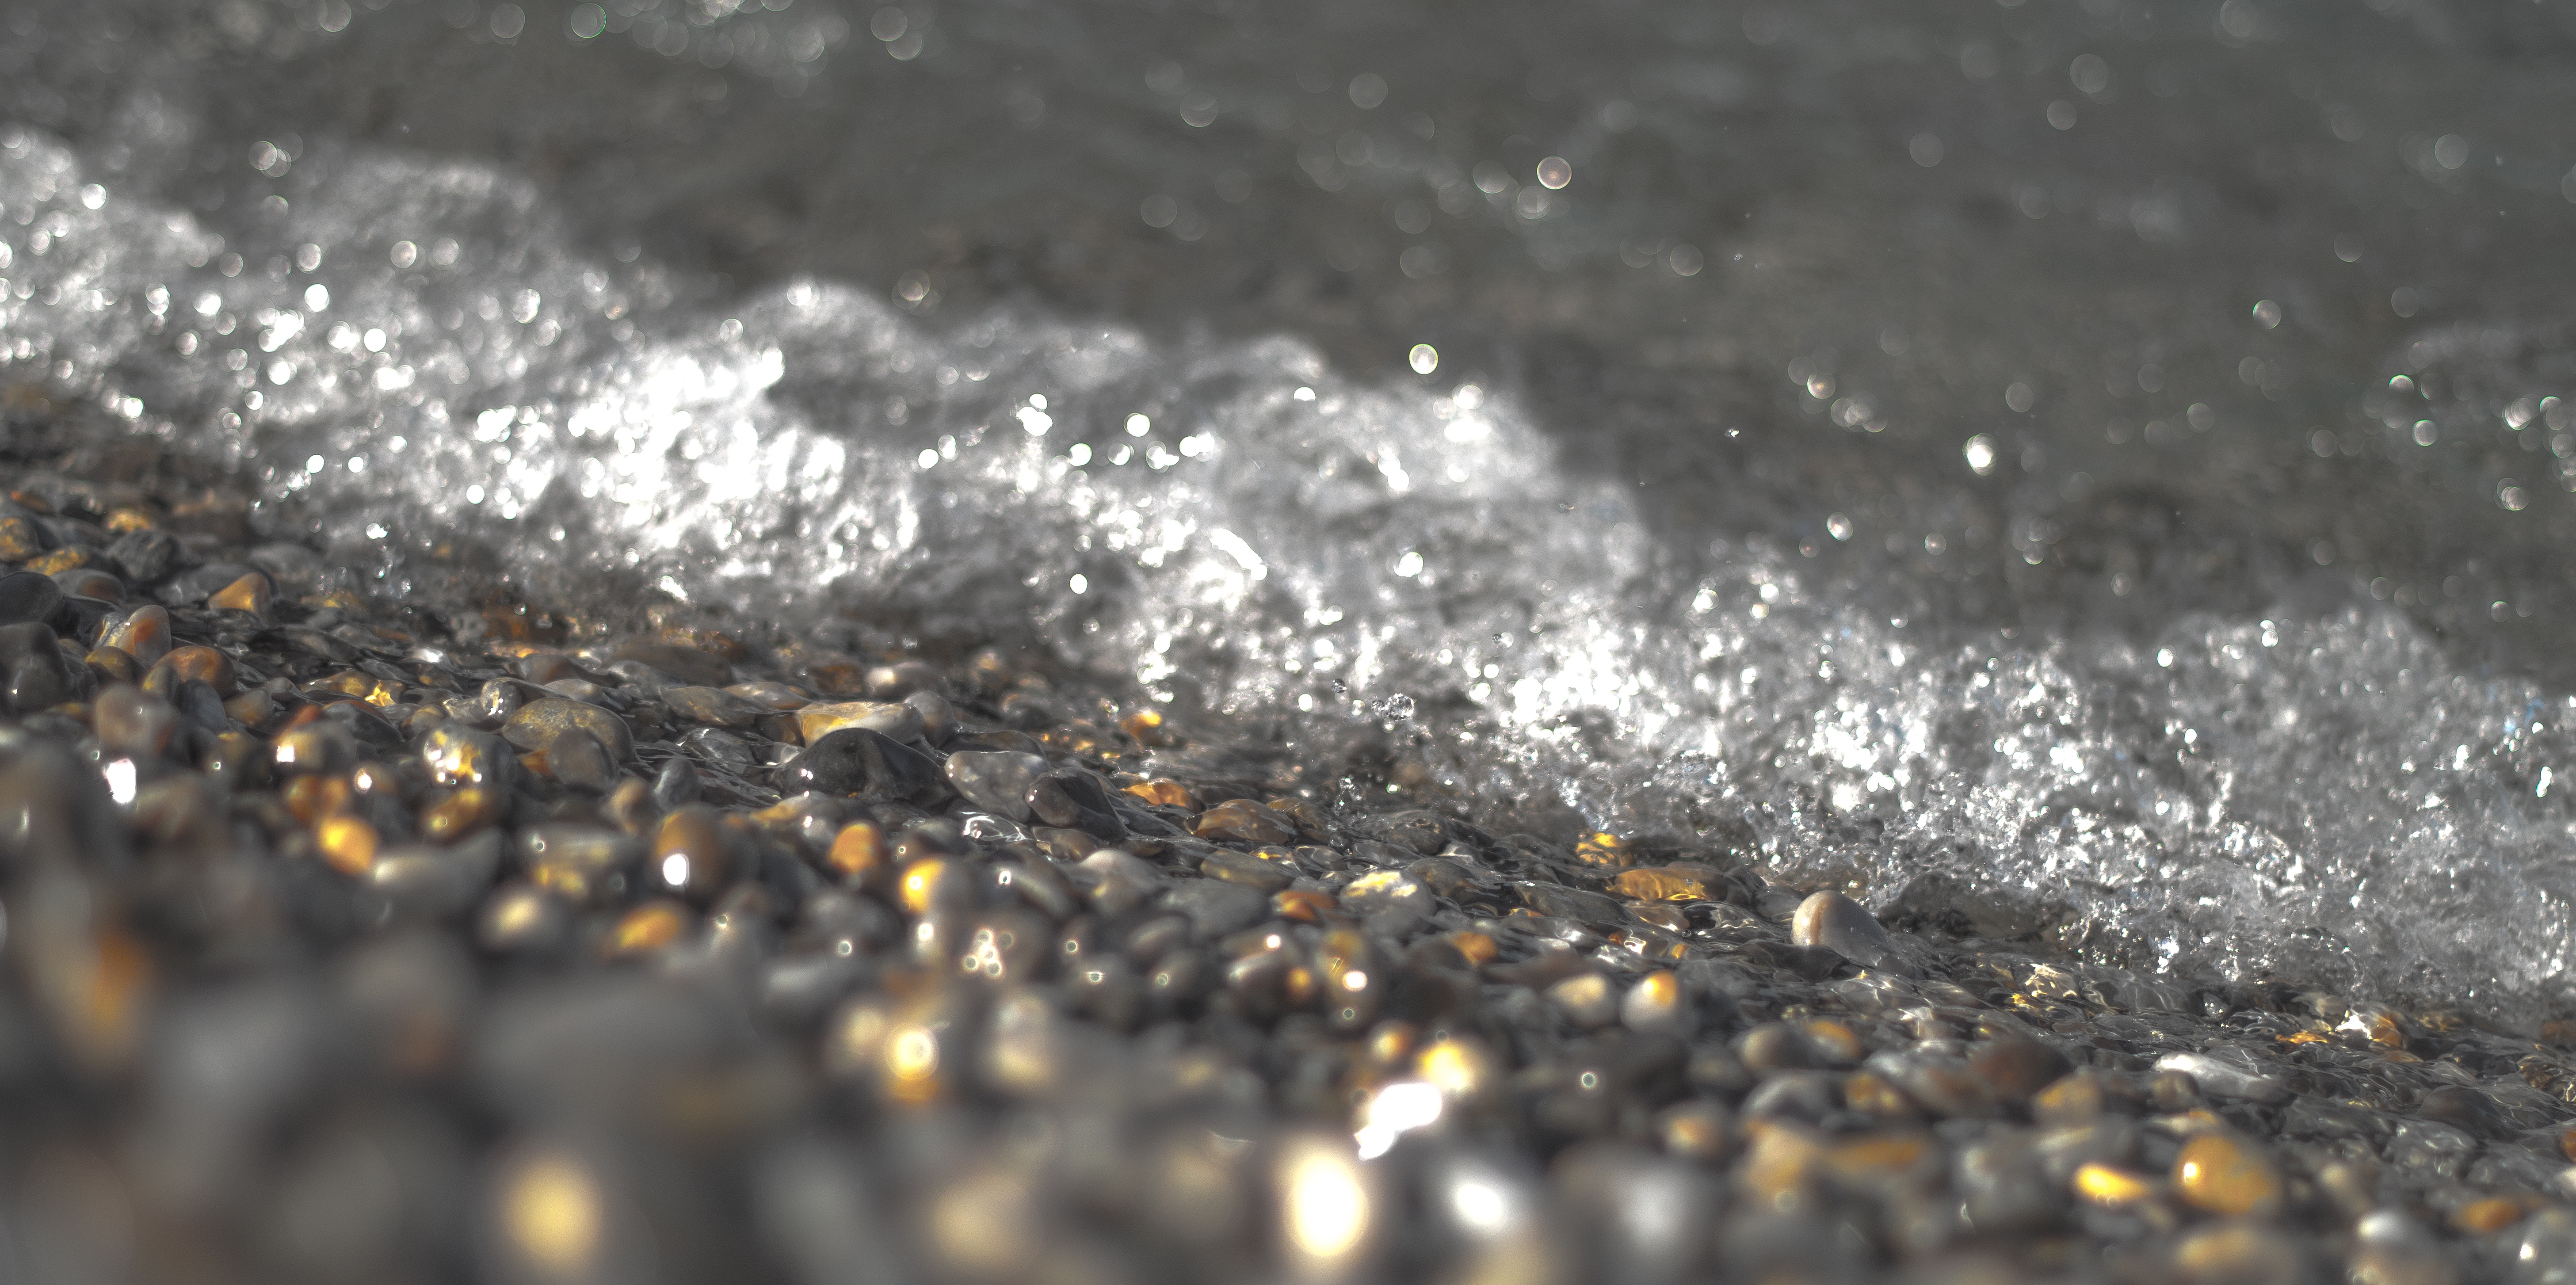
water, snow, winter, drop, sunlight, rain, frost, asphalt, weather, close up, freezing, macro photography